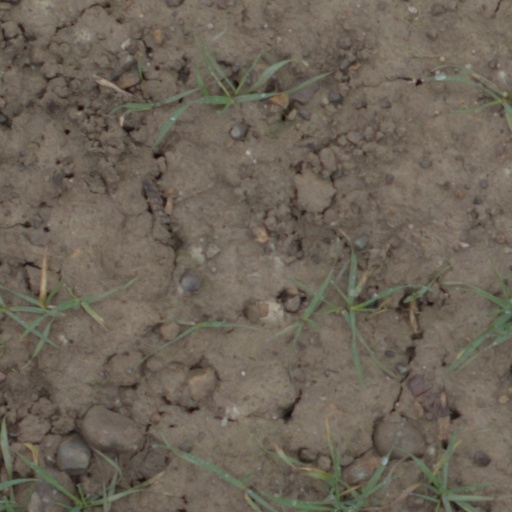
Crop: wheat